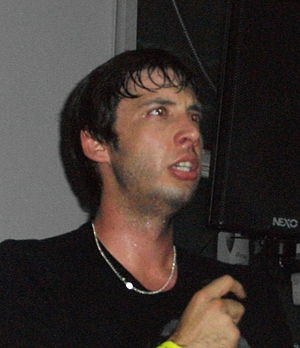
Example
Elliot John Gleave, bedre kendt under scenenavnet Example er en electro-producer/sanger/rapper fra Storbritannien.